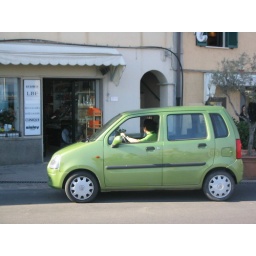
donatella in her green shirt and green car